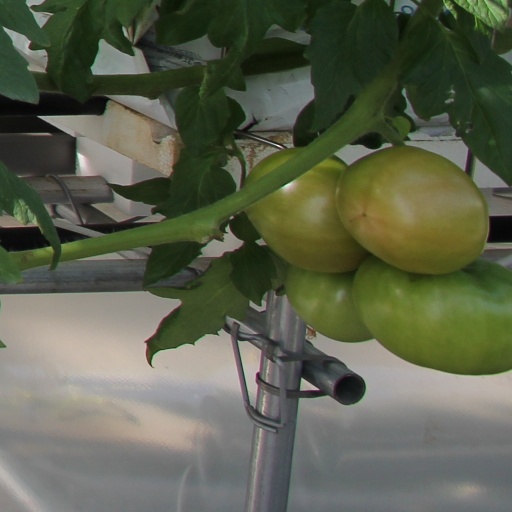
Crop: tomato